Miles Peter Andrews

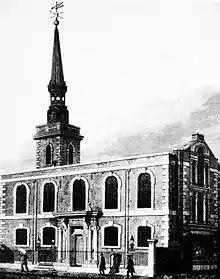
St James's Piccadilly in 1815.

In 1796 Andrews succeeded Lord Lyttleton as Member of Parliament for Bewdley which he represented until his death in 1814. There is a memorial to him in St James's Church, Piccadilly.